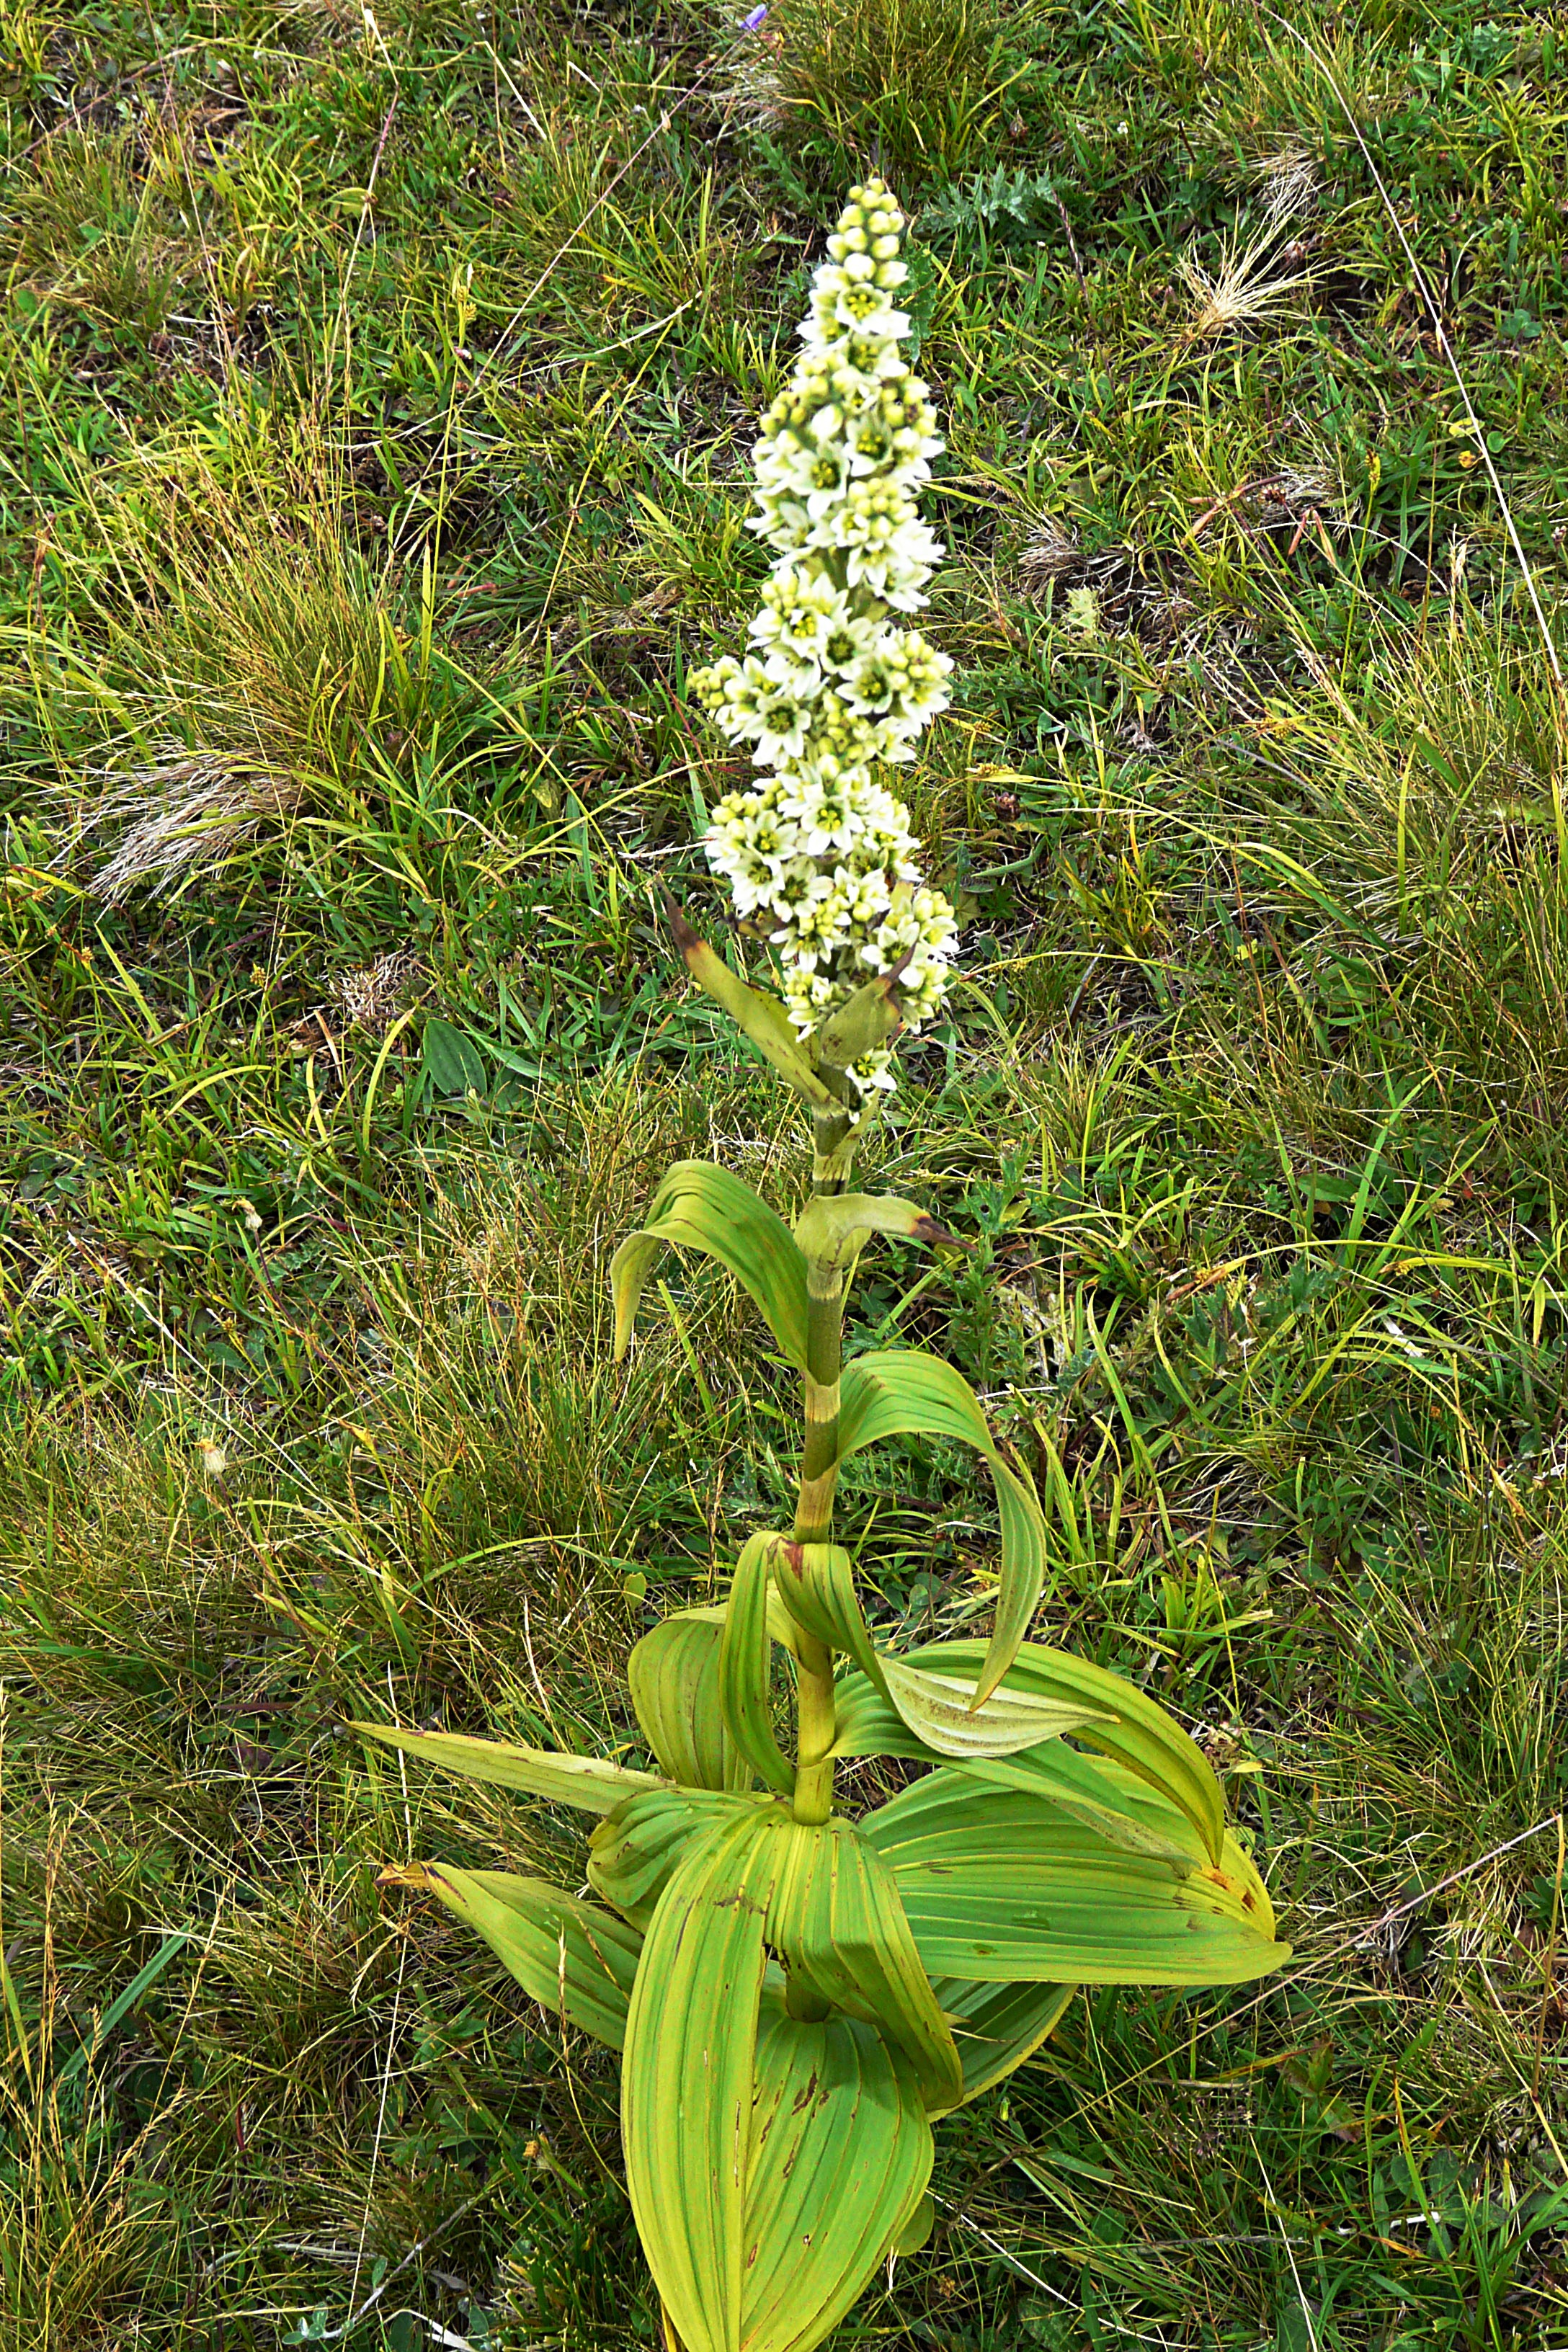
blossom, plant, leaf, flower, bloom, botany, garden, flora, wildflower, shrub, arum, flowering plant, land plant, white germer, veratrum album, germer